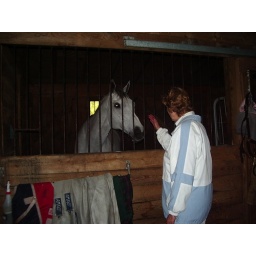
Went to dinner at a lady's house that owns a horse riding school in Holliston. Beautiful land